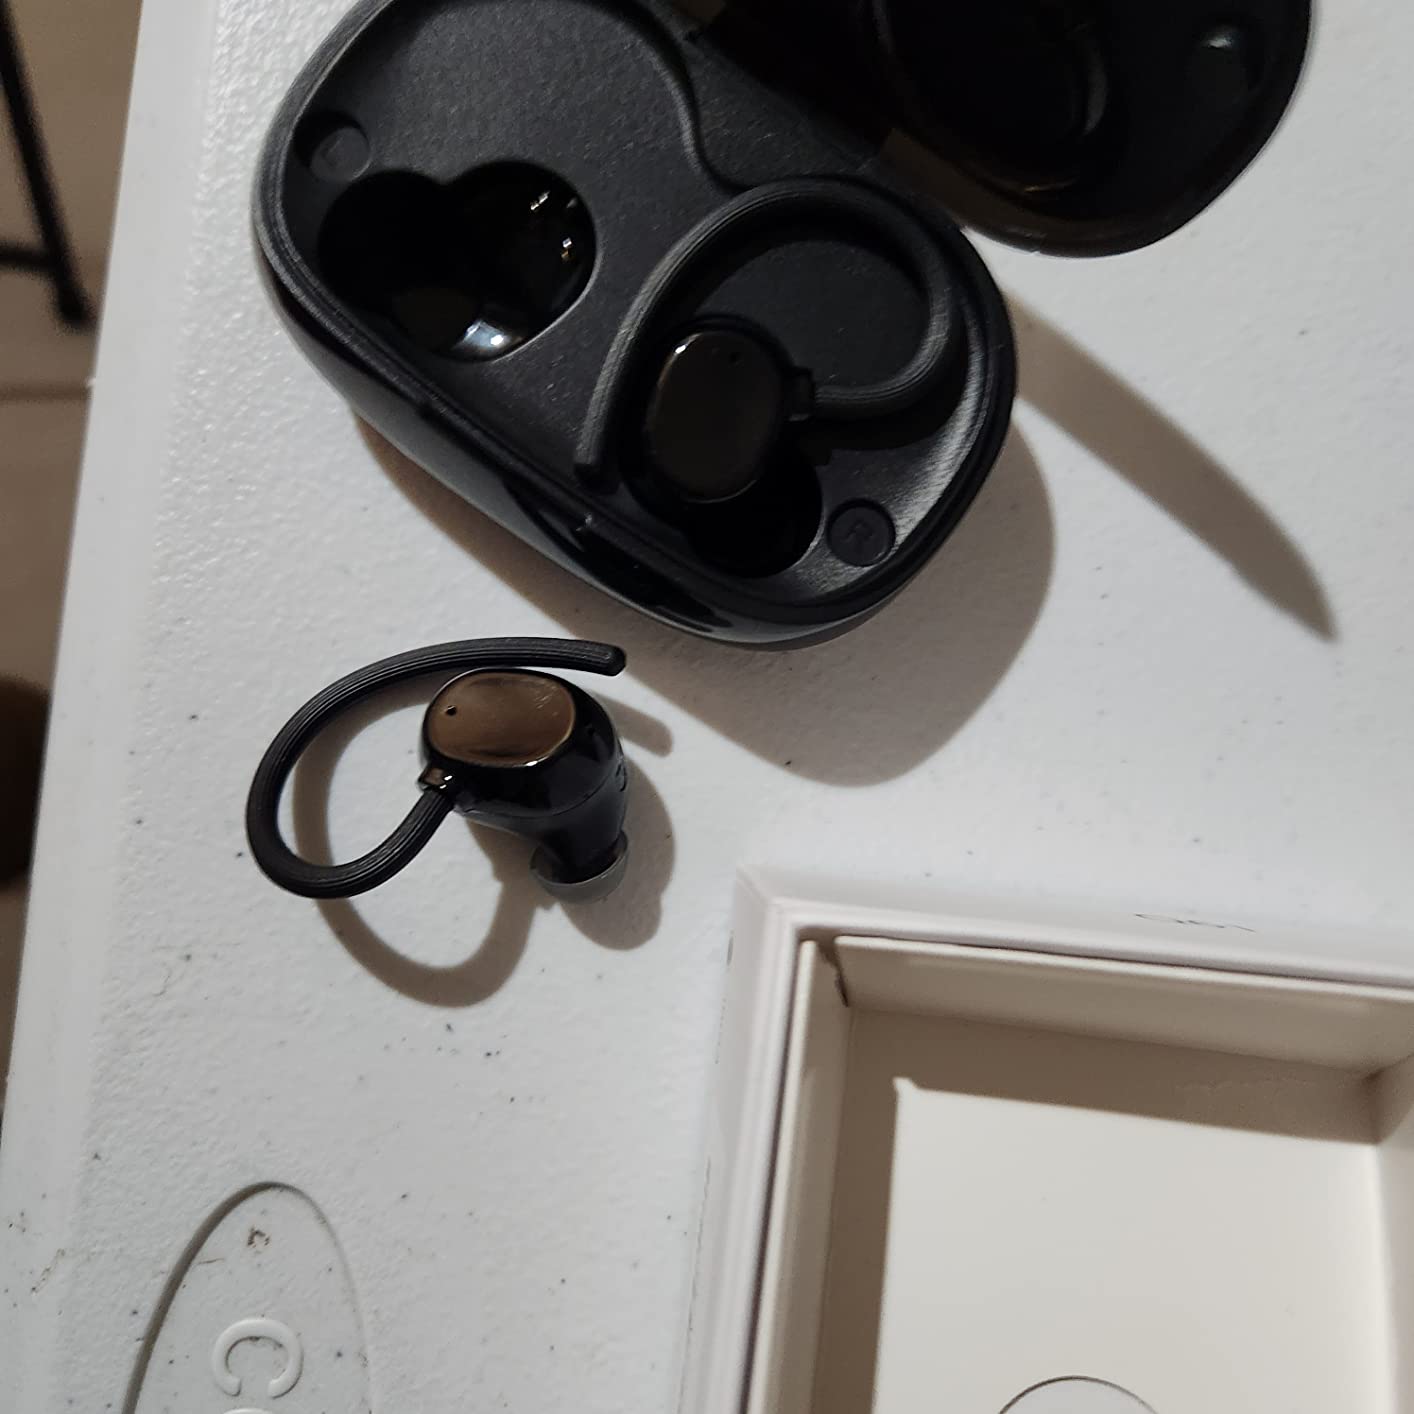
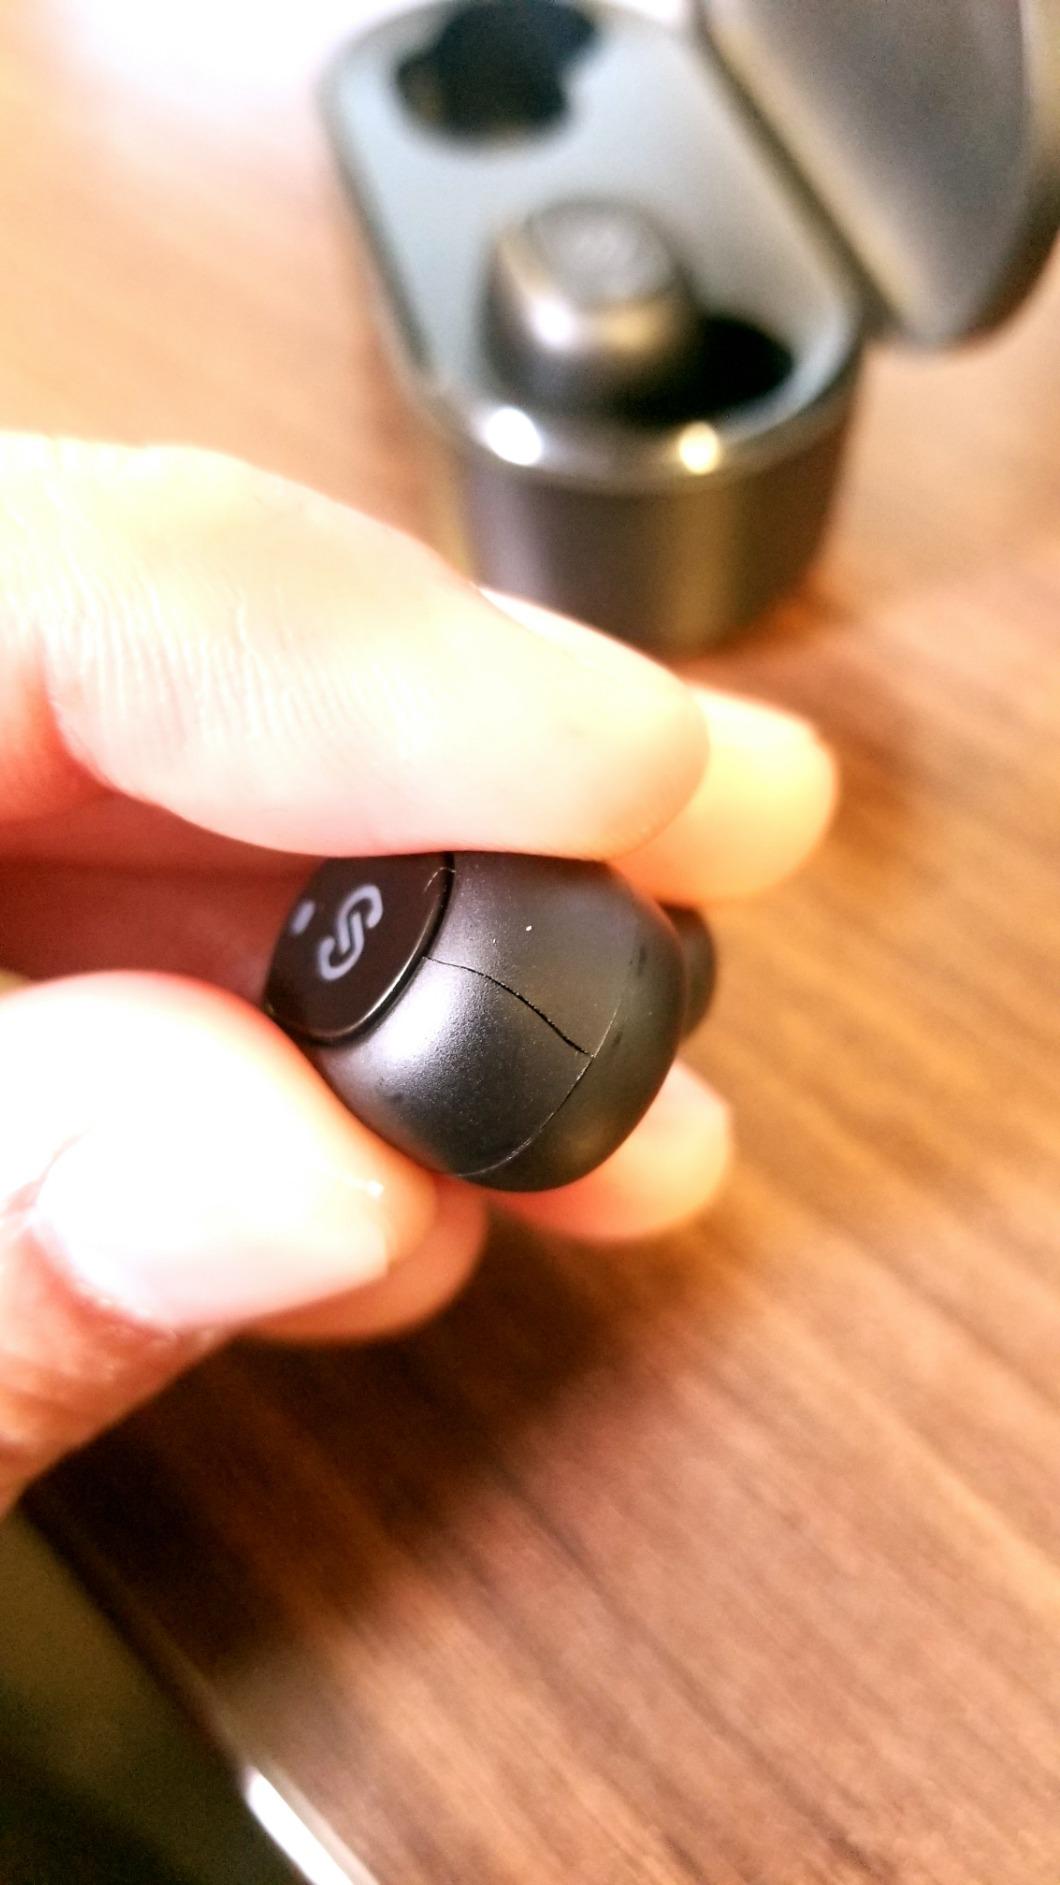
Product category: earbuds
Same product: no